Leeuwenhof

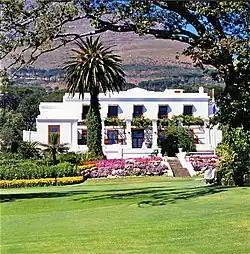
Leeuwenhof in 1988.

Leeuwenhof is an estate in the Gardens area of Cape Town, South Africa. It is the official residence of the Premier of the Western Cape. Leeuwenhof was originally a farmhouse dating to the time of the Dutch East India Company's rule of Cape Town. It includes a Slave Quarters which has been renovated and used to house an exhibition about slavery in Cape Town. It was declared a national heritage site on 15 December 1966.